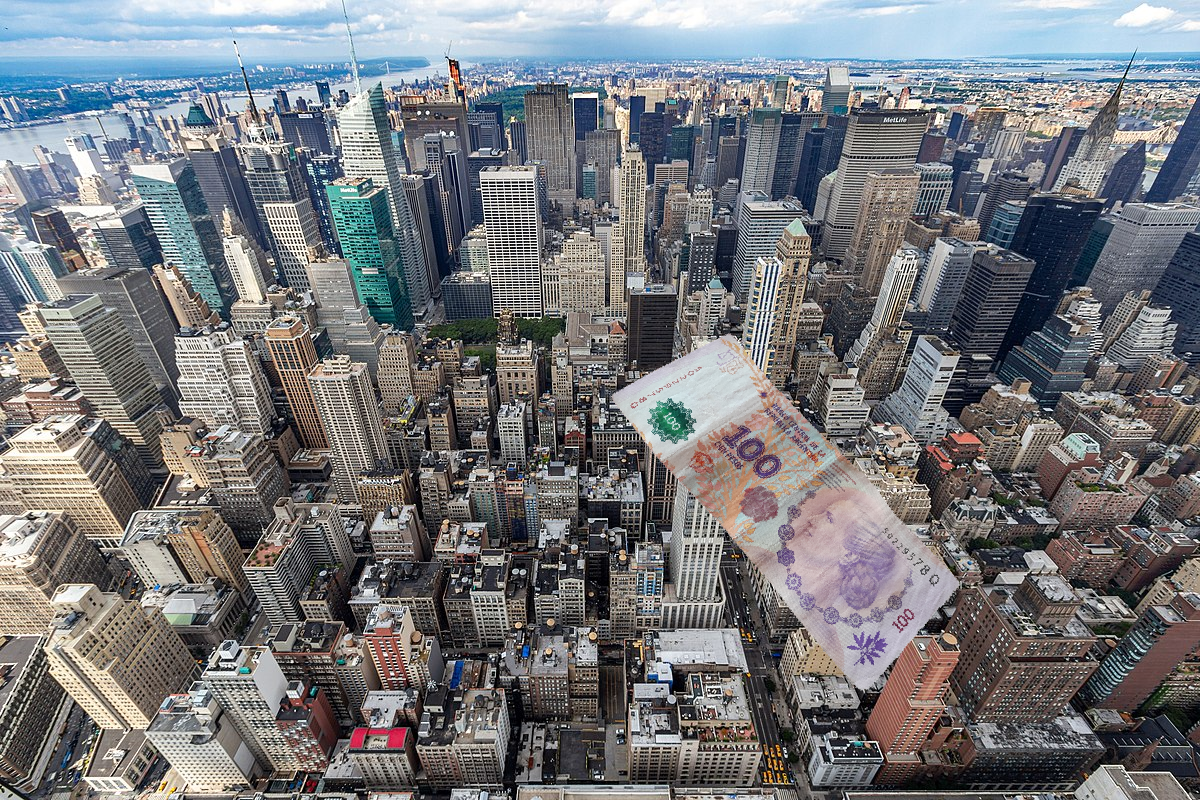
Denominación: 100